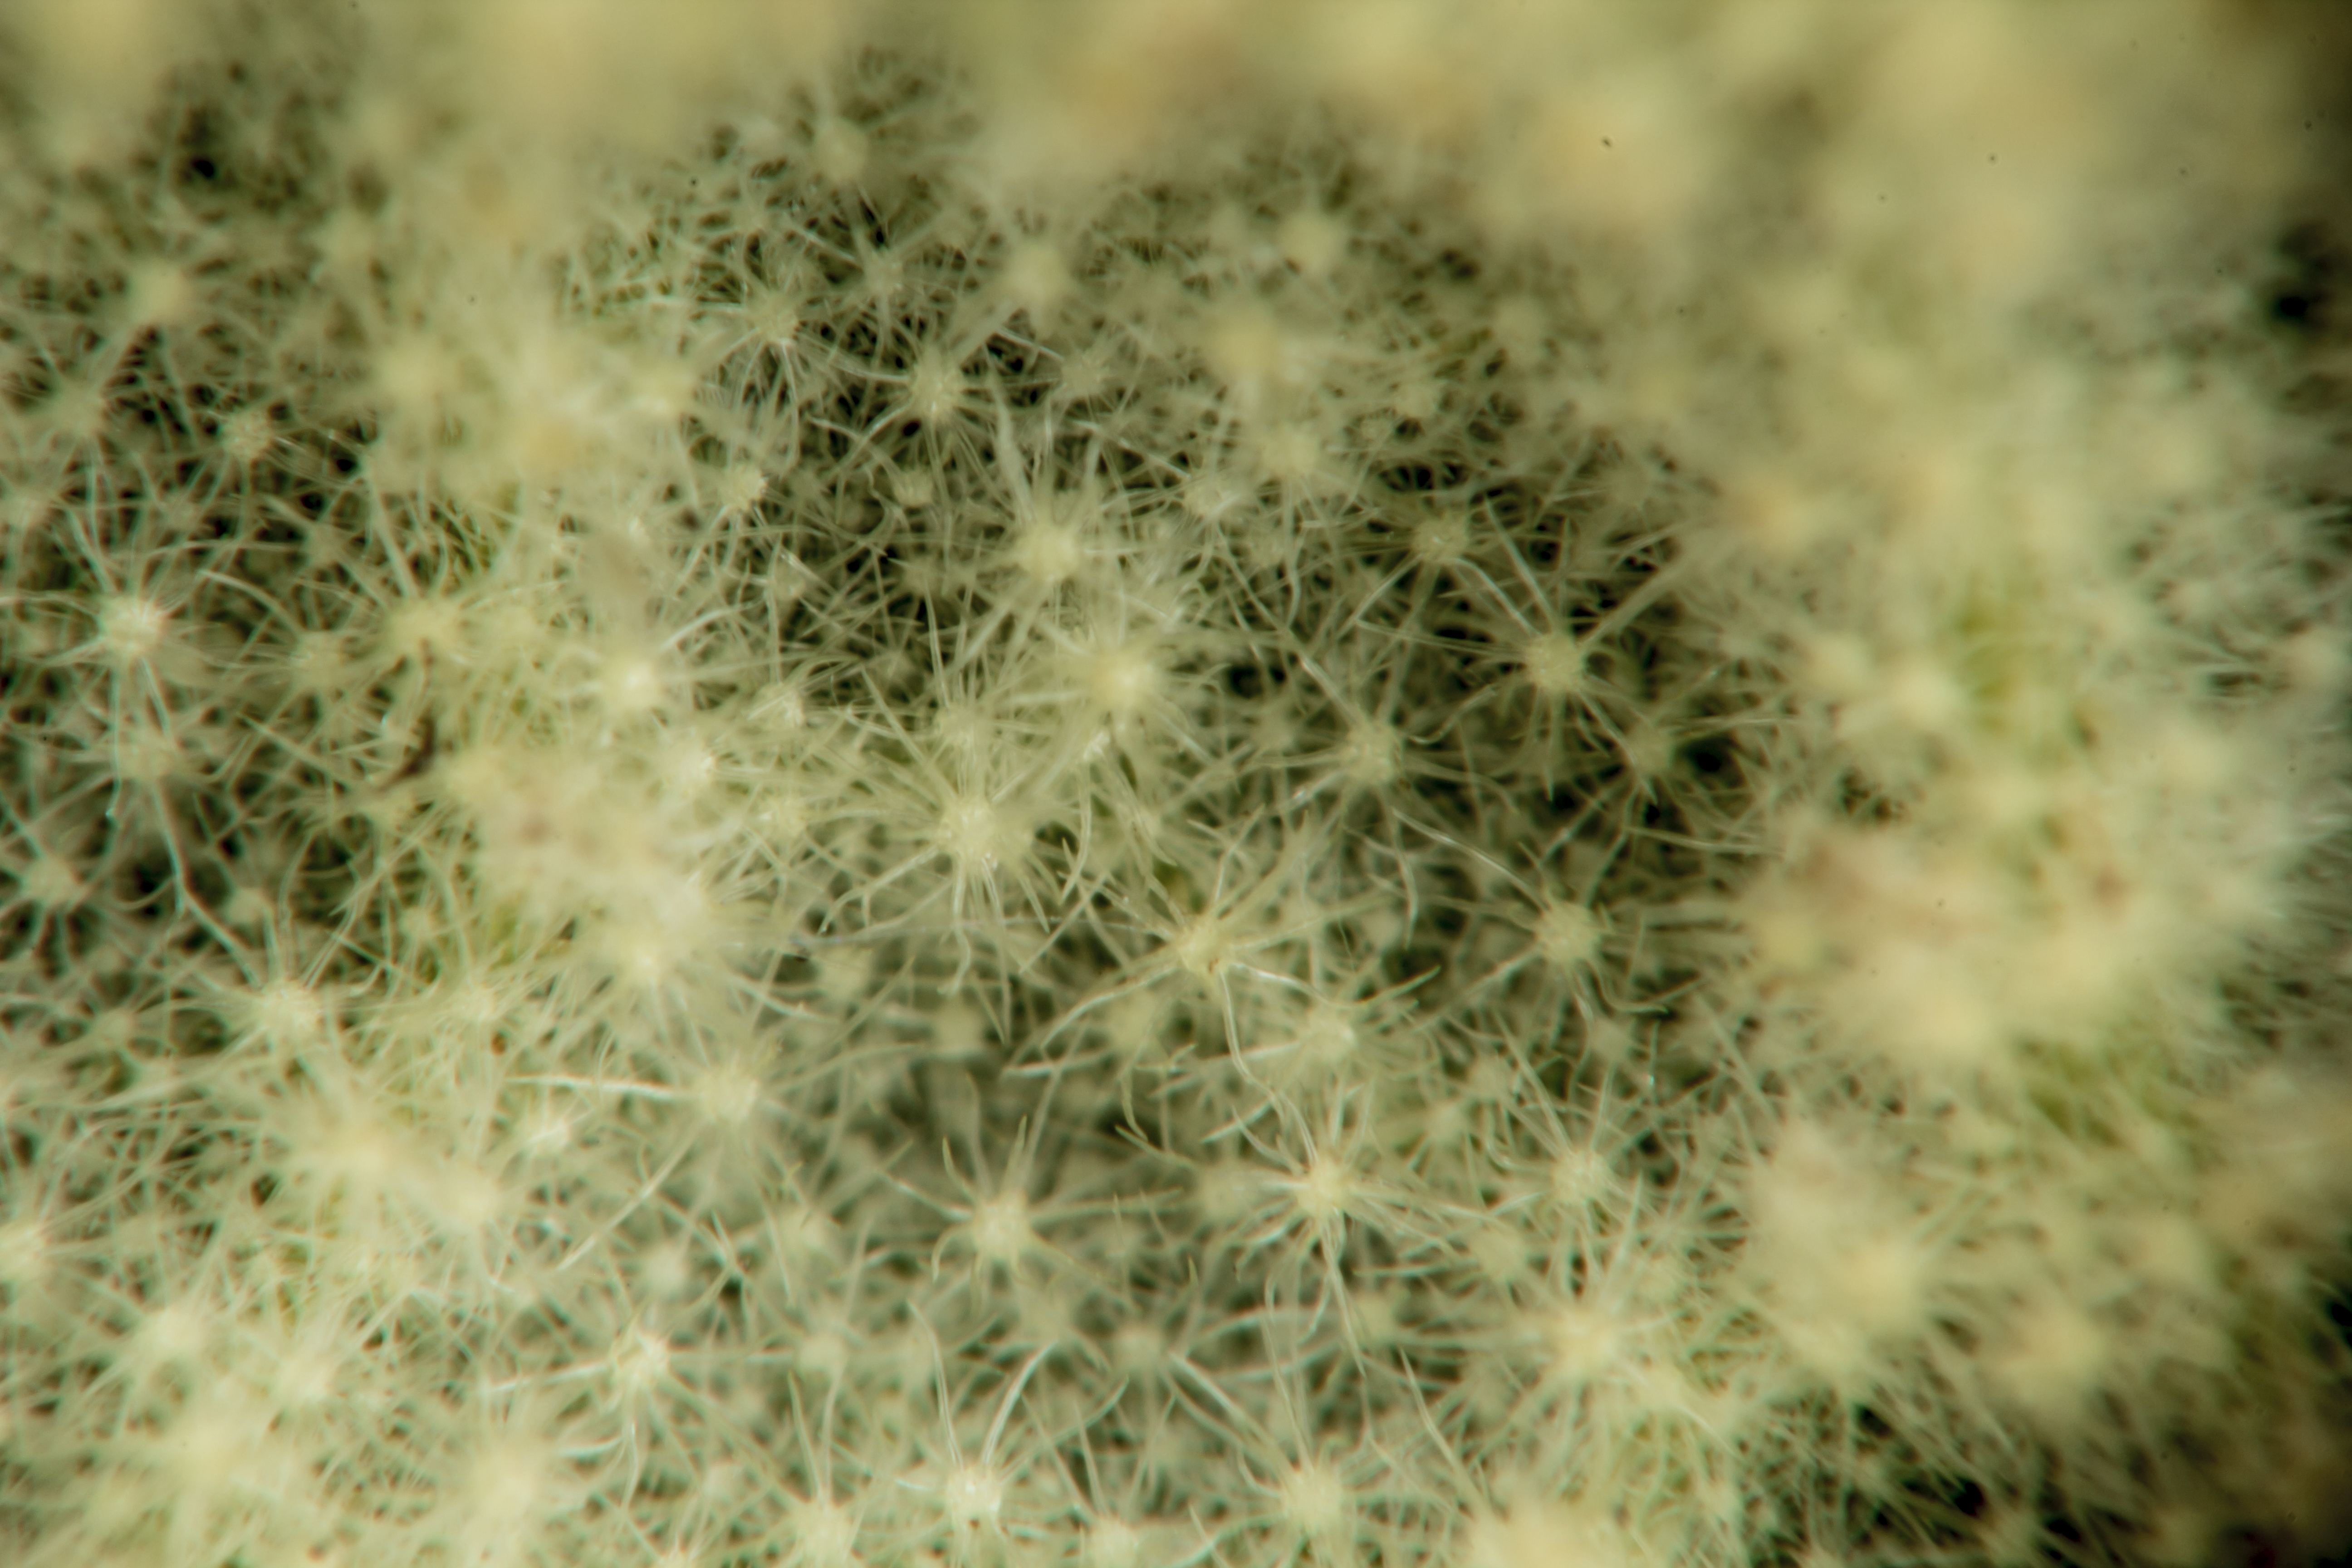
nature, grass, plant, leaf, flower, frost, green, soil, botany, flora, close up, reversed, helios, macro photography, flowering plant, daisy family, grass family, plant stem, land plant, thorns spines and prickles